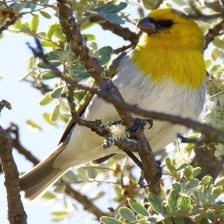
Species: PALILA
Scientific name: LOXIOIDES BAILLEUI